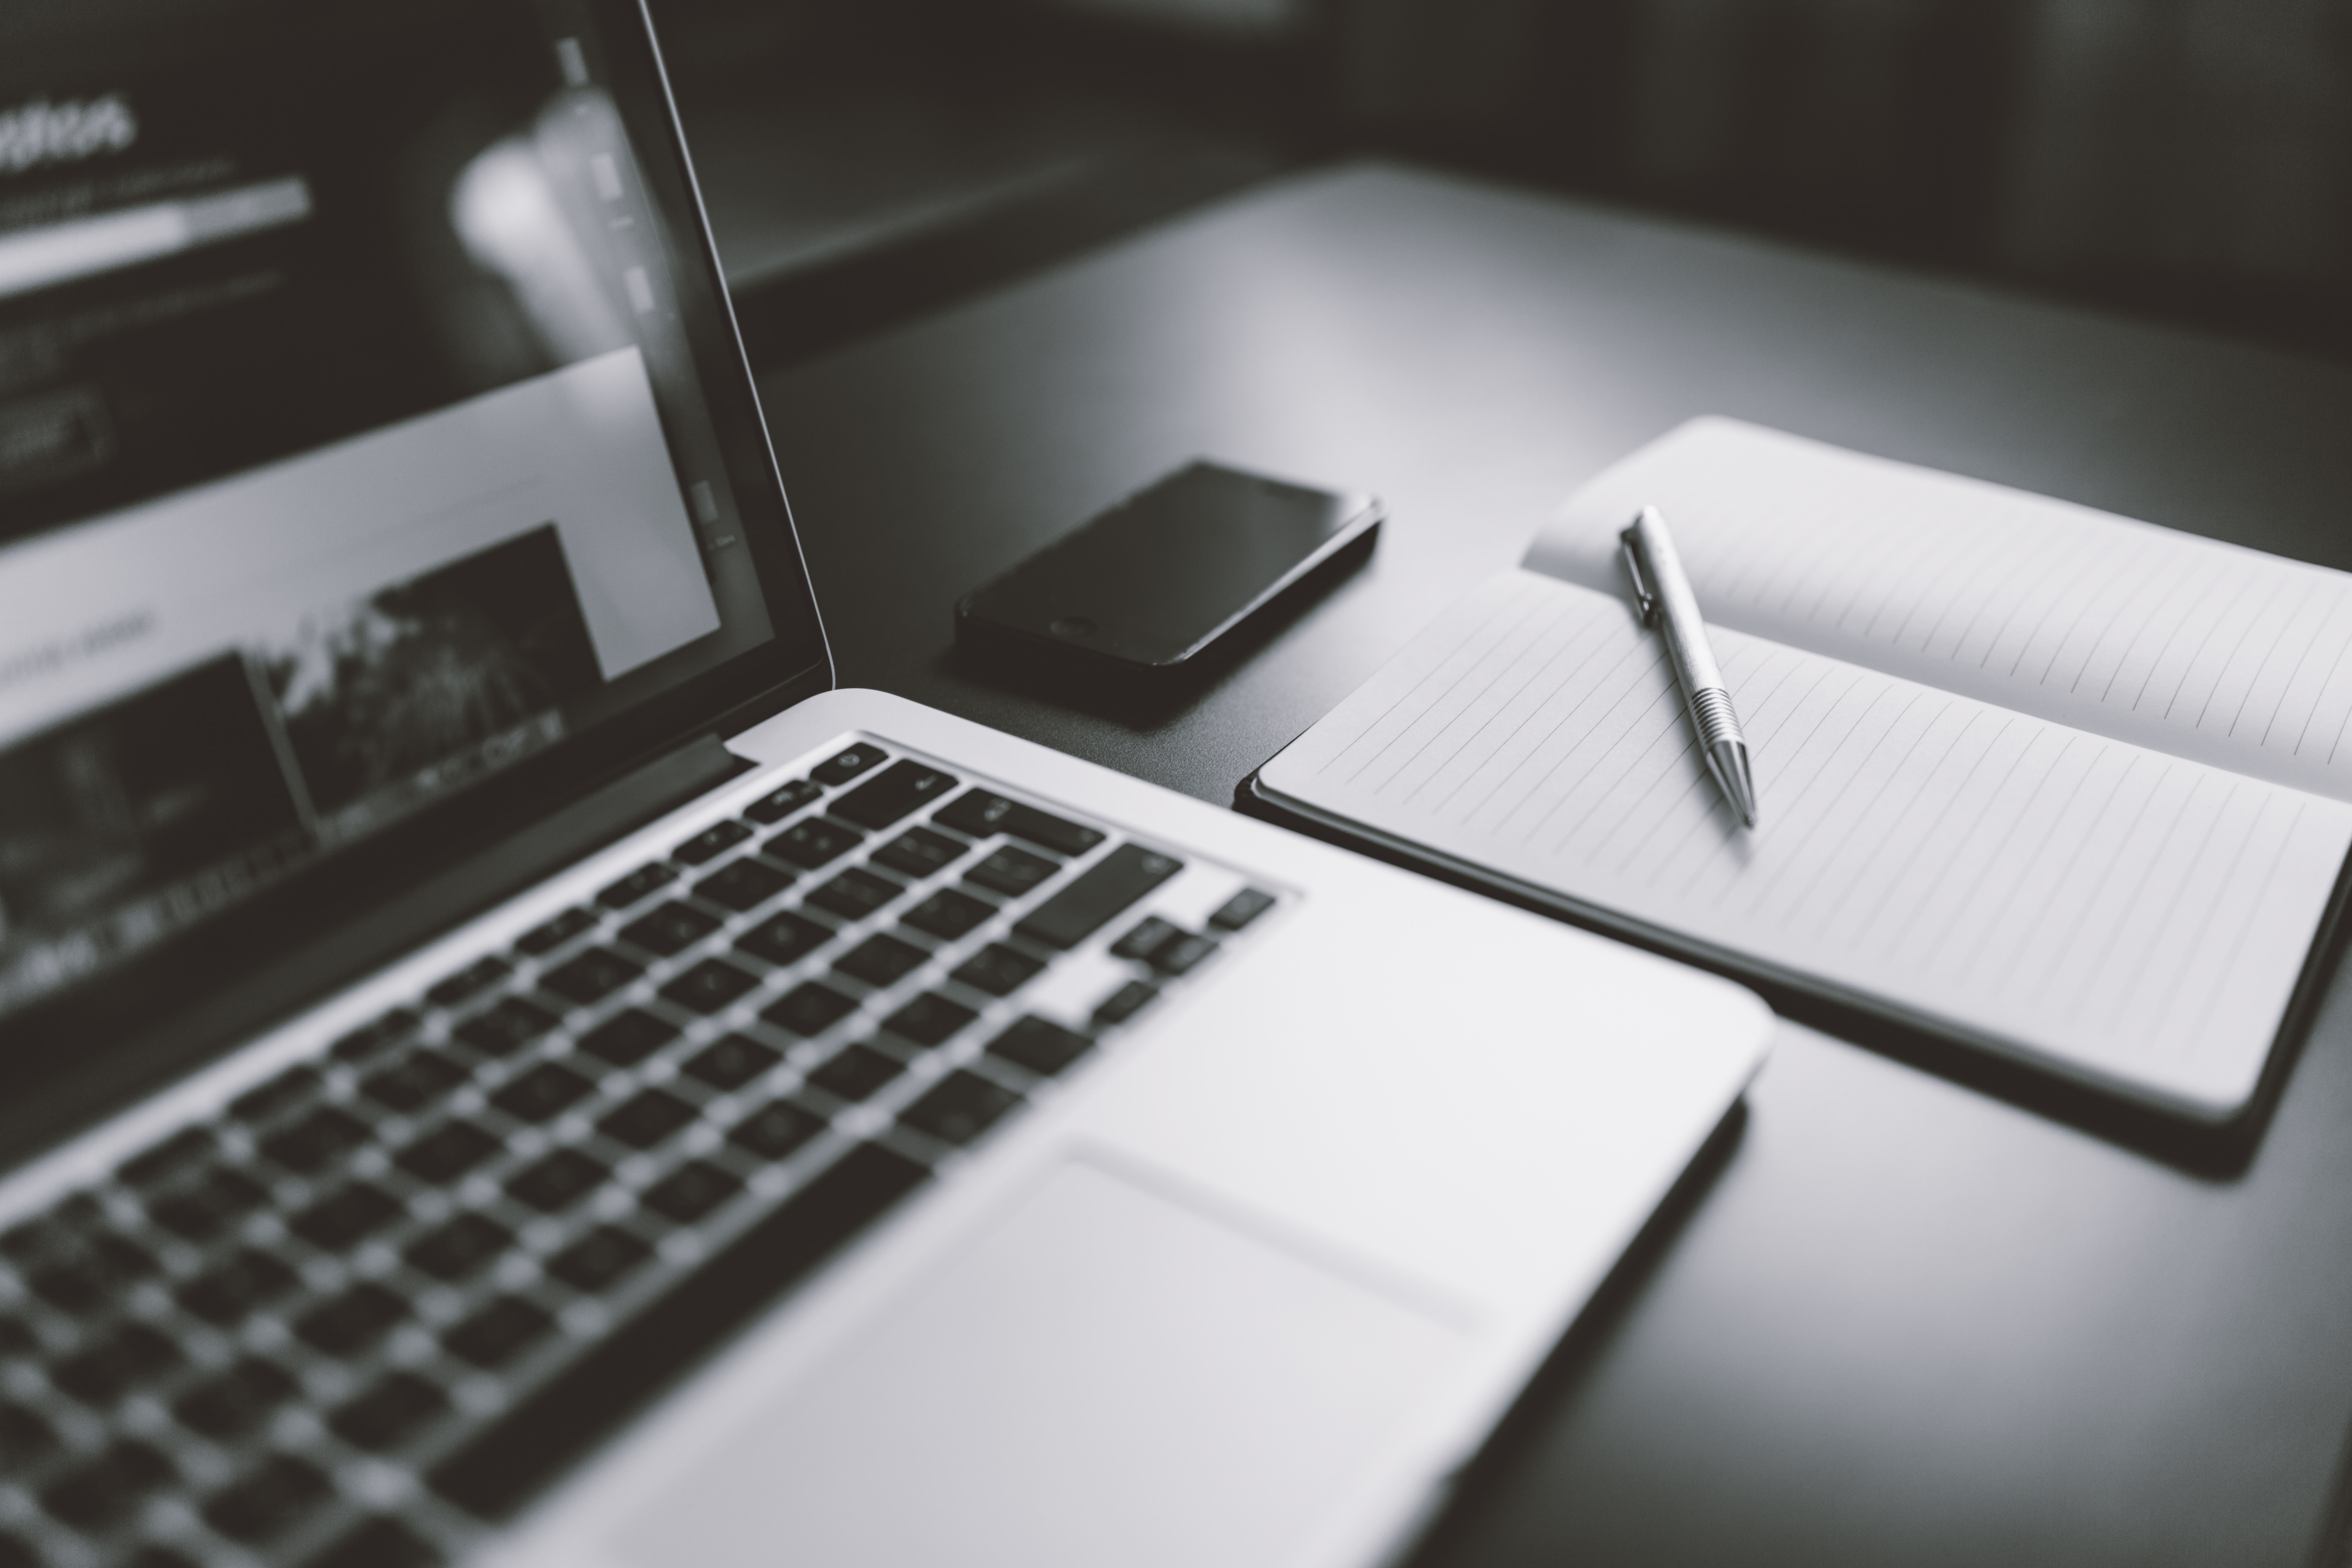
computer keyboard, technology, font, electronic device, design, personal computer, Material property, laptop, photography, architecture, office equipment, desk, gadget, monochrome, input device, computer